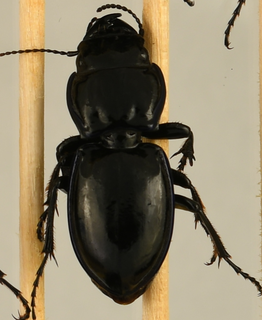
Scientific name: Pasimachus elongatus
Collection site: Central Plains Experimental Range Site (CPER), plot CPER_002